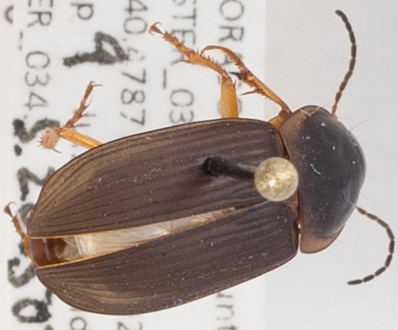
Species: Anisodactylus carbonarius
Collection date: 2015-07-09
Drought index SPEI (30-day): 0.32
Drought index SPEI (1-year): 1.69
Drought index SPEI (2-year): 1.69